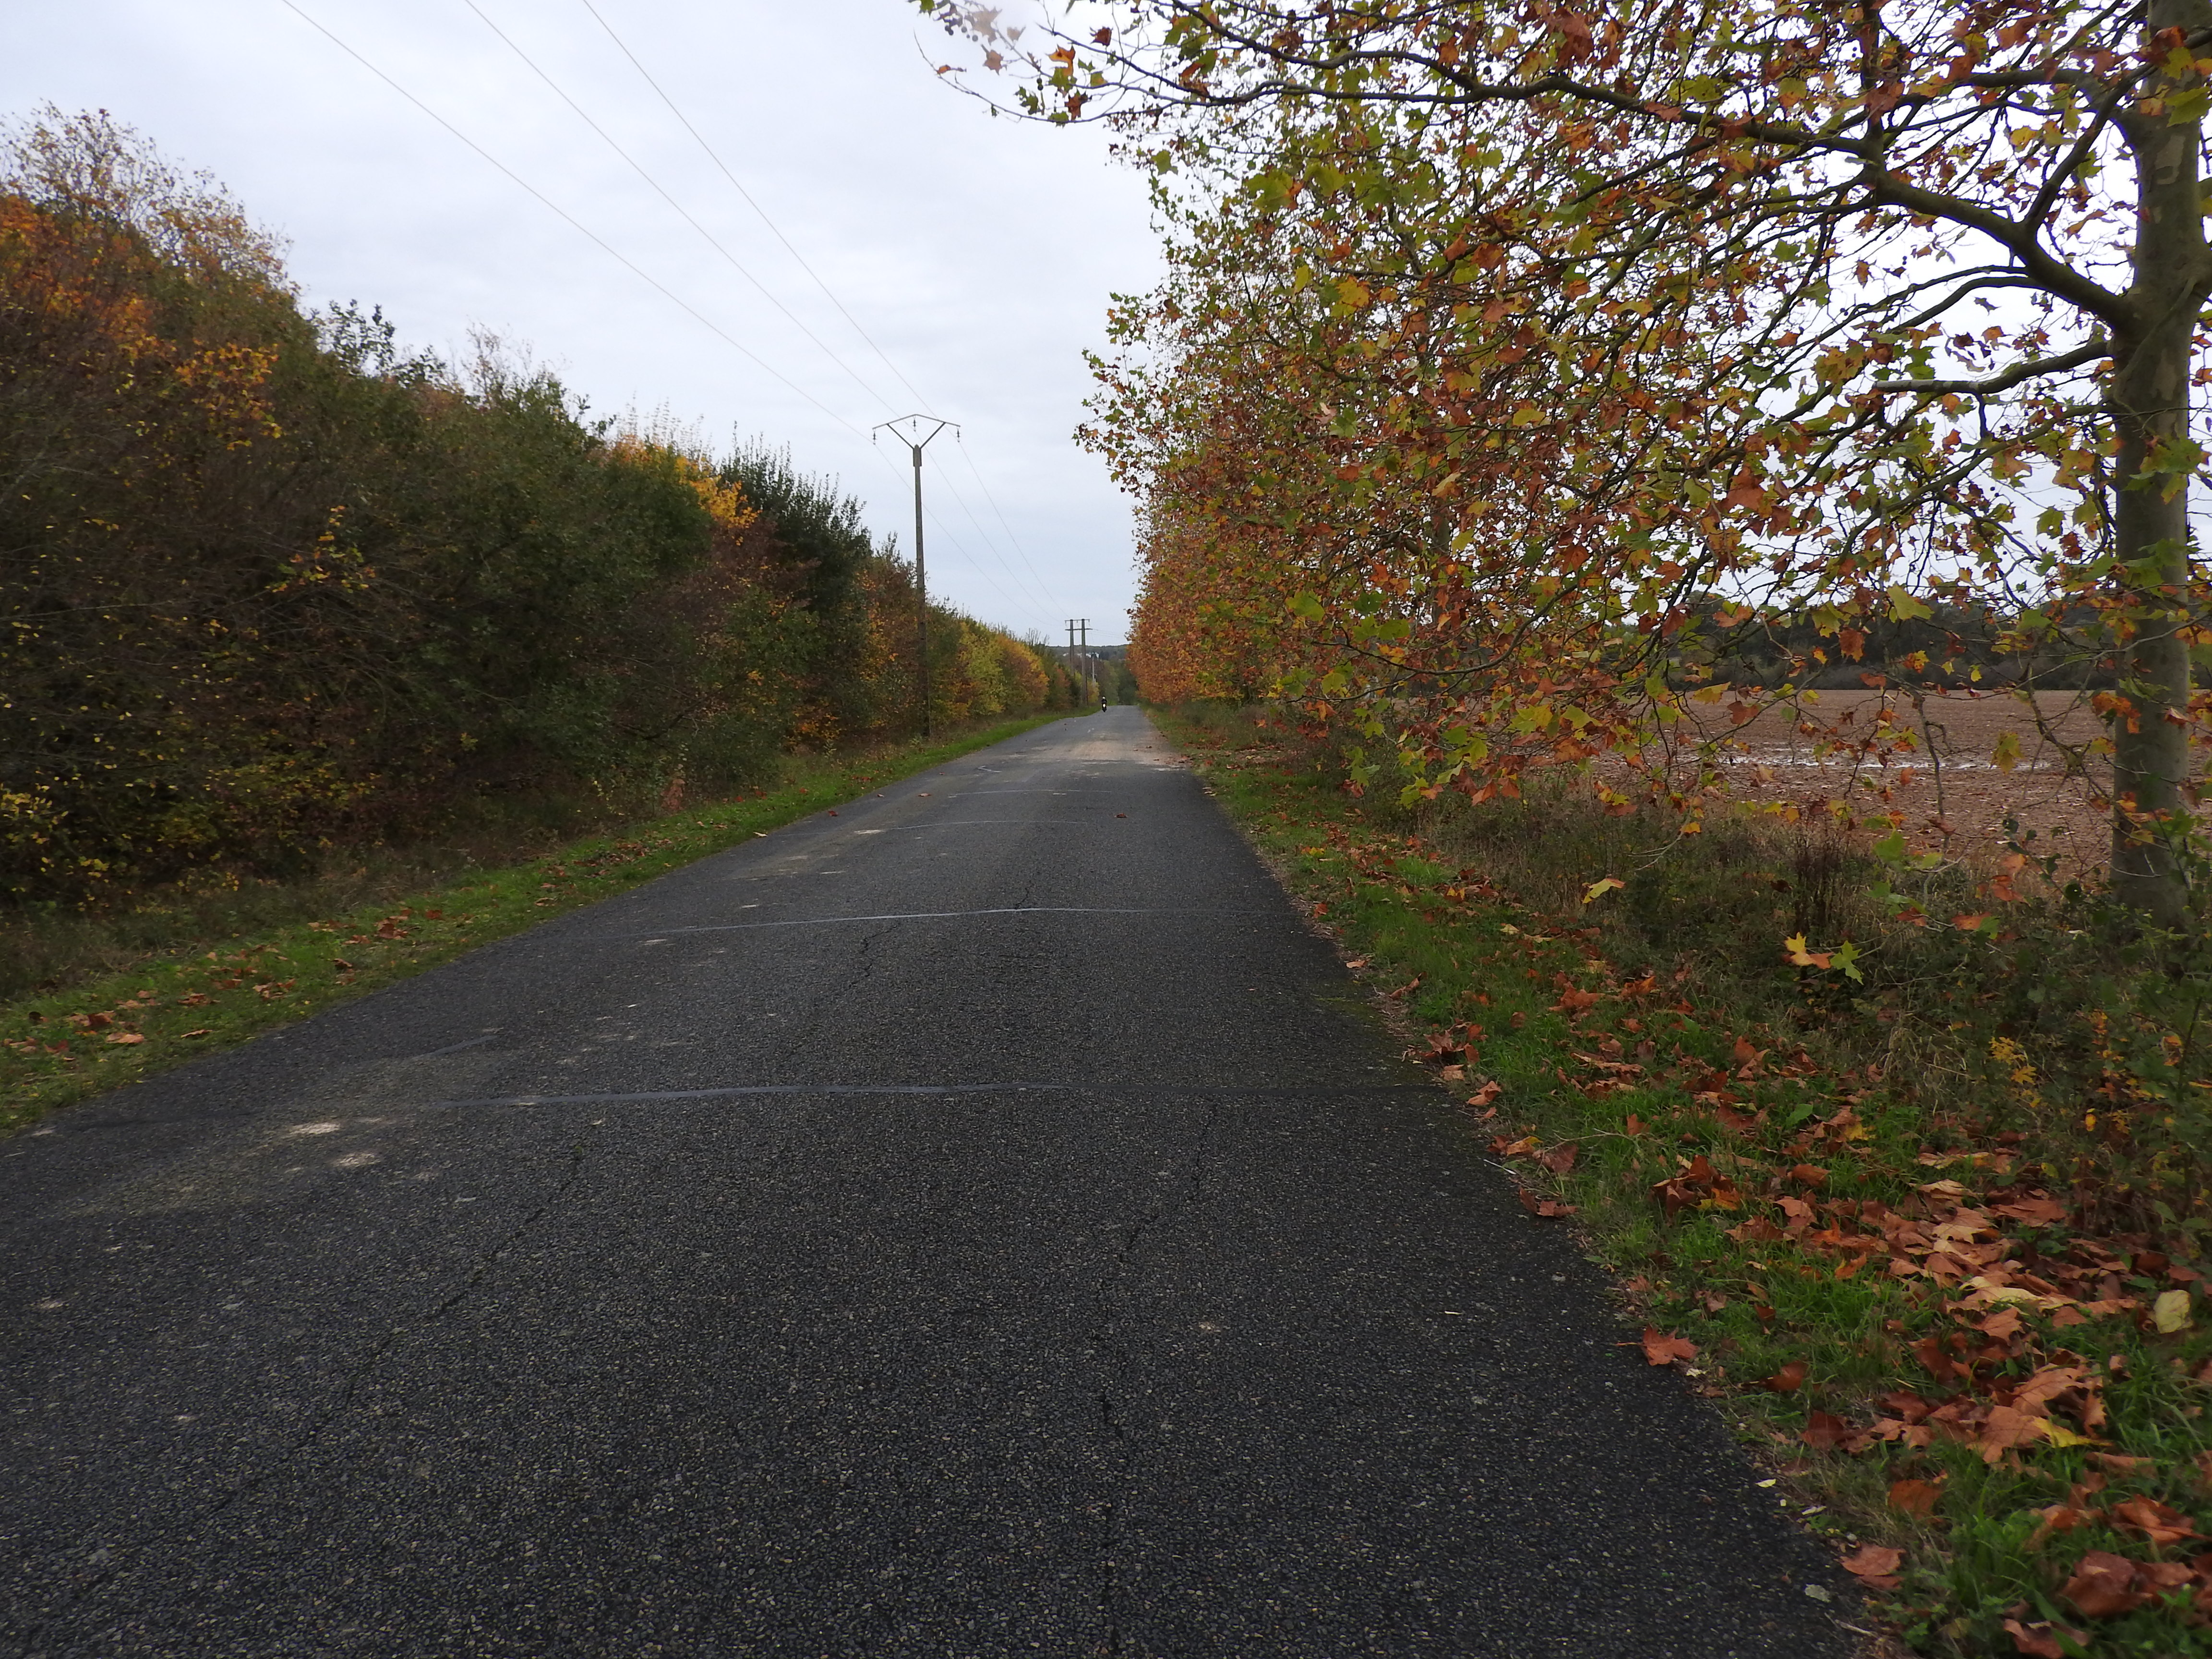
countryside road, tree, vegetation, nature, leaves, road, tar, fields, earth, asphalt, lane, leaf, road surface, thoroughfare, natural landscape, infrastructure, highway, sky, autumn, line, grass, nonbuilding structure, plant, path, shoulder, shrub, deciduous